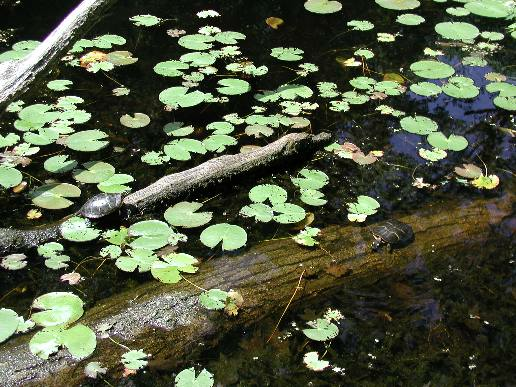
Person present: No